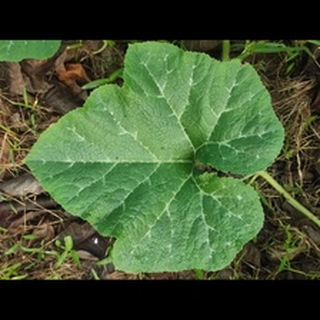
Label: healthy_pumpkin